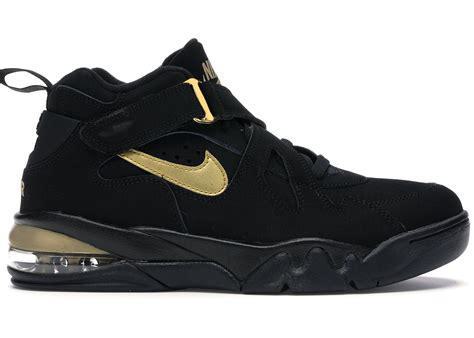
Brand: Nike
Model: Air Force Max